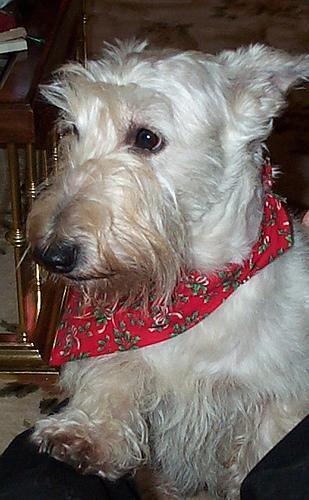
Scotch_terrier